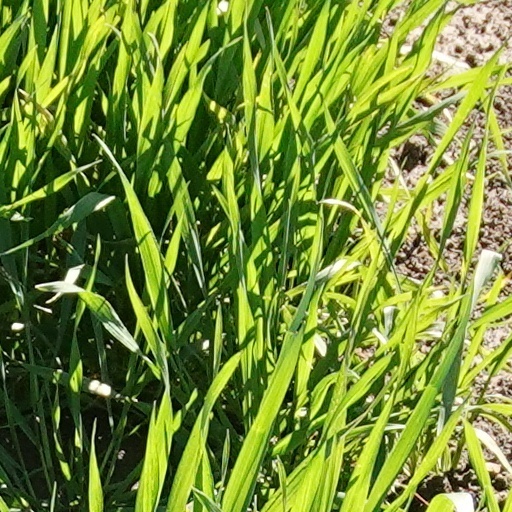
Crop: wheat